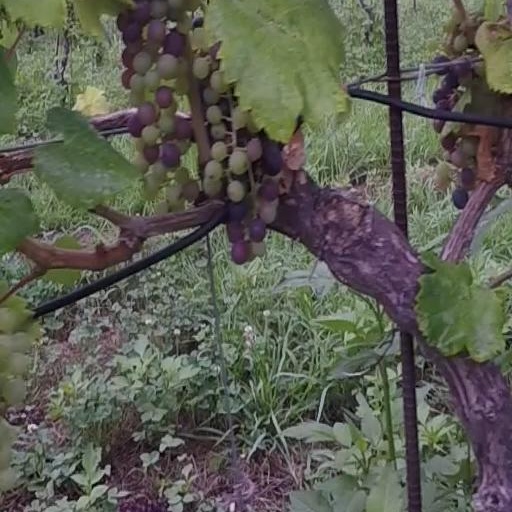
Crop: grape